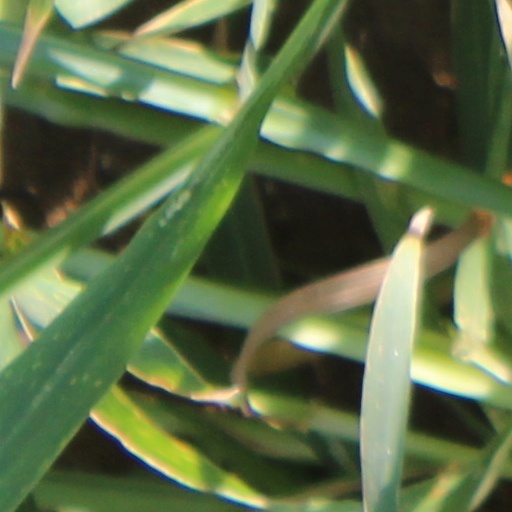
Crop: wheat